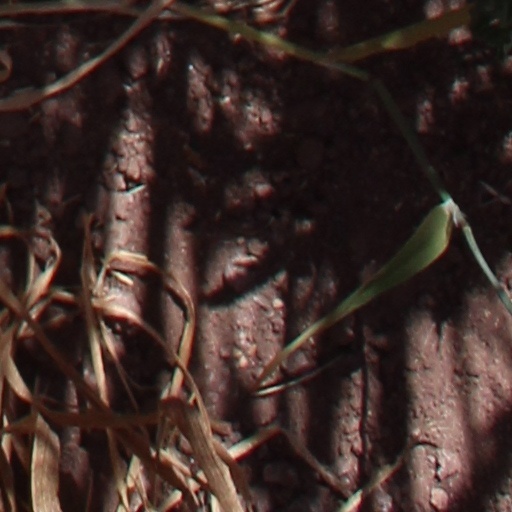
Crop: wheat